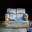
Label: couch